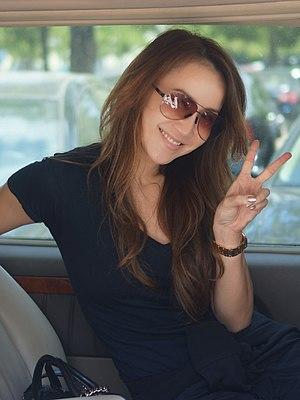
Coco Lee est une chanteuse, auteur-compositeur et actrice sino-américaine. Elle est née à Hong Kong en 1975 et a grandi à San Francisco, aux États-Unis.